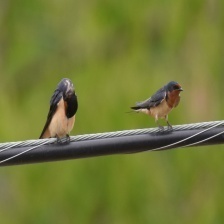
Species: BARN SWALLOW
Scientific name: HIRUNDO RUSTICA